Chondrogenesis

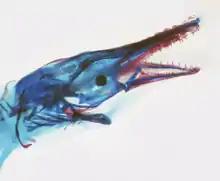
A "spotted gar" larva at 22 days stained for cartilage (blue) and bone (red)

Chondrogenesis is the biological process through which cartilage tissue is formed and developed. This intricate and tightly regulated cellular differentiation pathway plays a crucial role in skeletal development, as cartilage serves as a fundamental component of the embryonic skeleton. The term "chondrogenesis" is derived from the Greek words "chondros," meaning cartilage, and "genesis," meaning origin or formation.